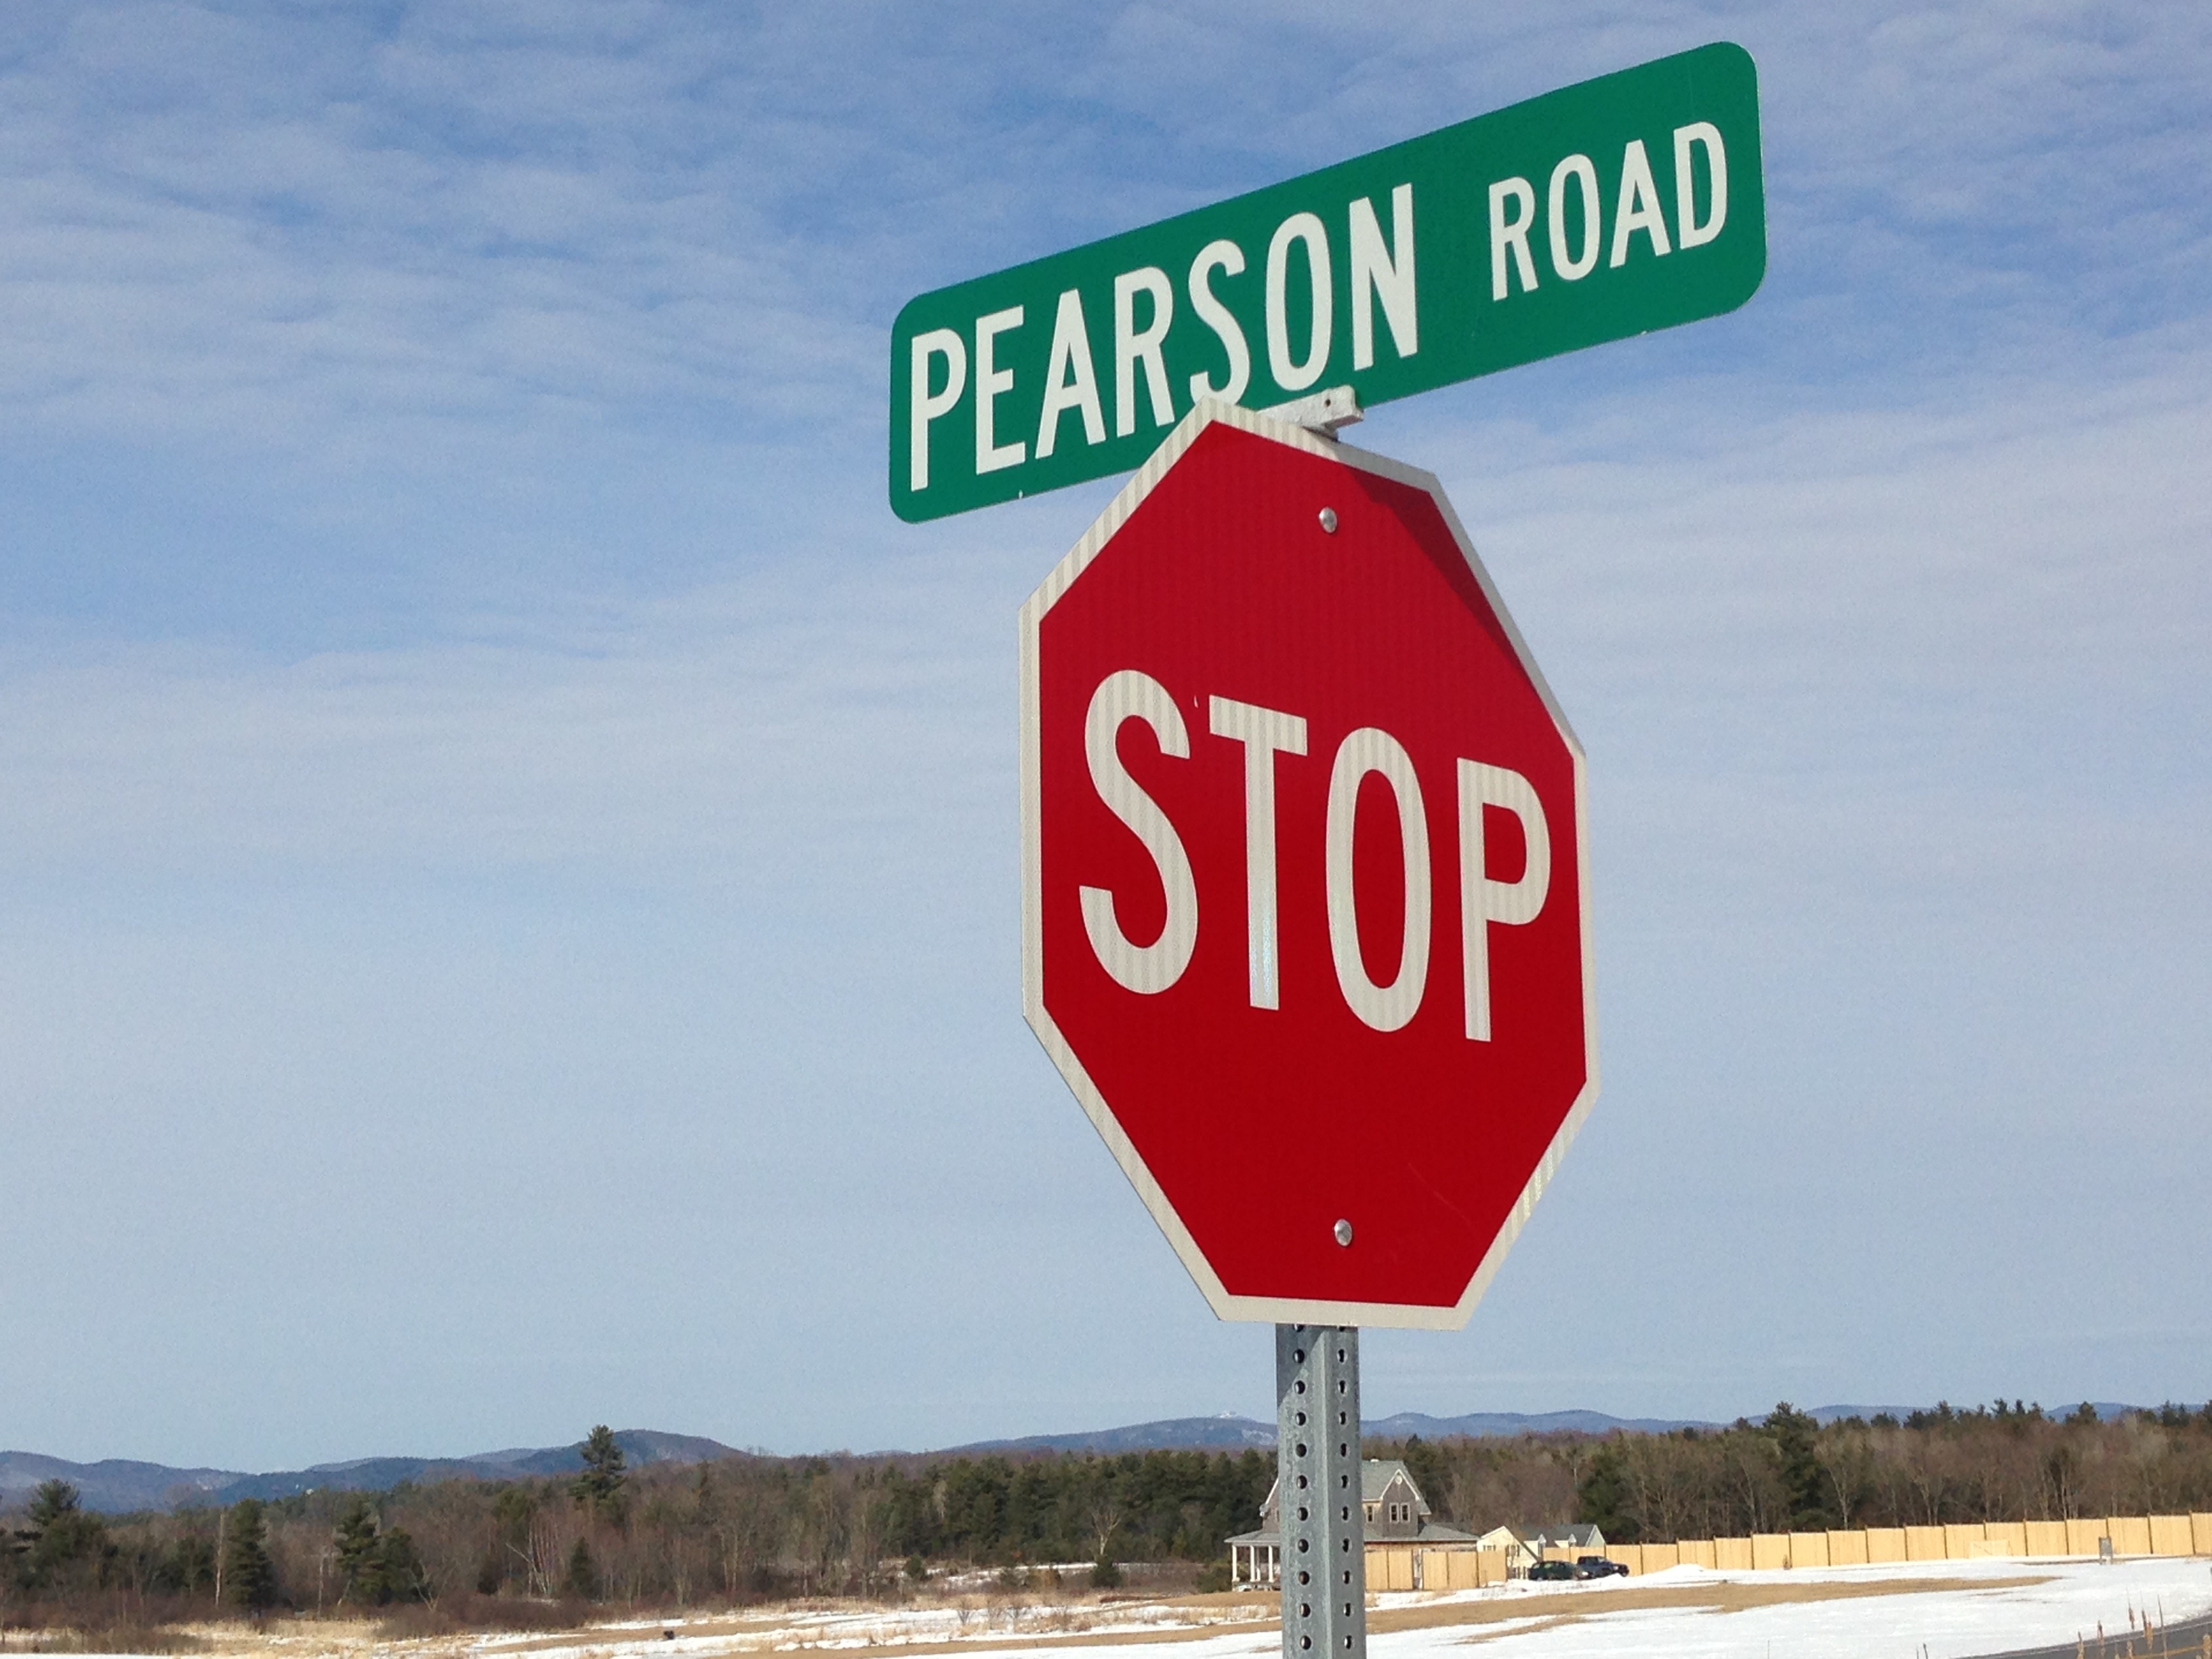
advertising, sign, street sign, signage, stop sign, traffic sign